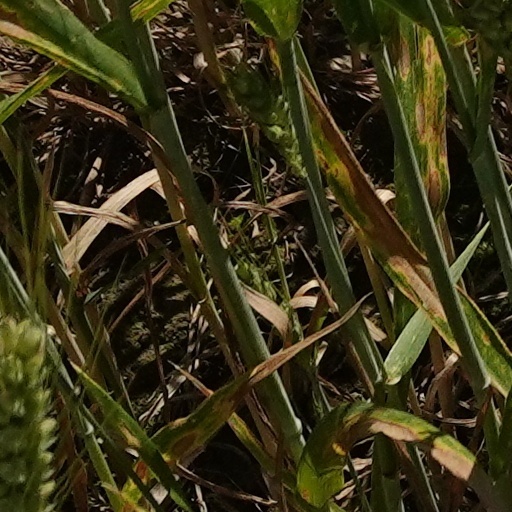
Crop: wheat